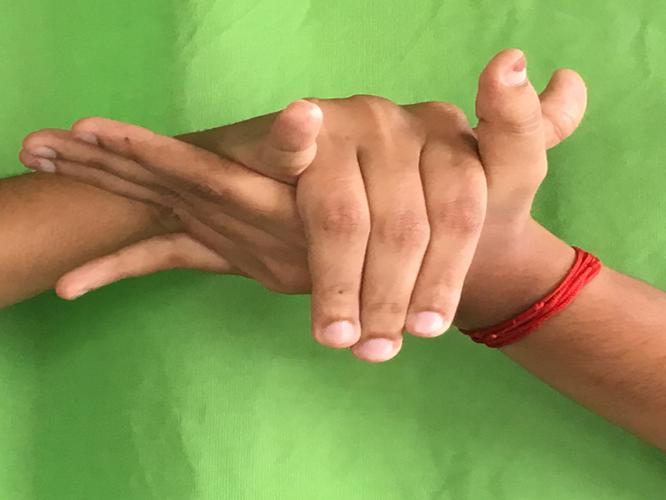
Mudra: Kurma
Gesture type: double_hand